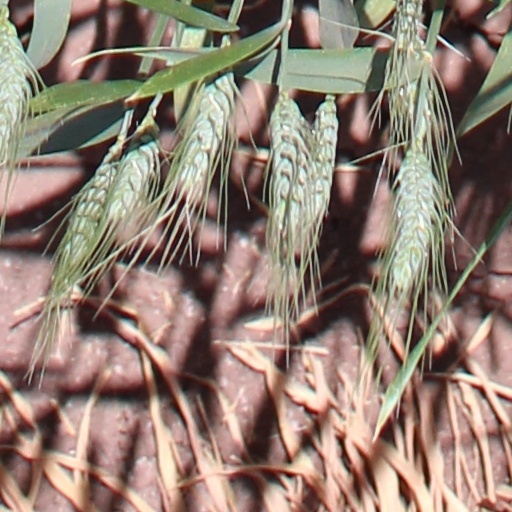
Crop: wheat